Olivier Beaudry

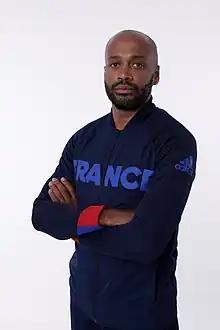
Olivier Beaudry

Olivier Beaudry (born 17 November 1977 in Epinay-sur-Seine, France) is a French karateka who won multiple medals at the European Karate Championships from 2001 to 2006.